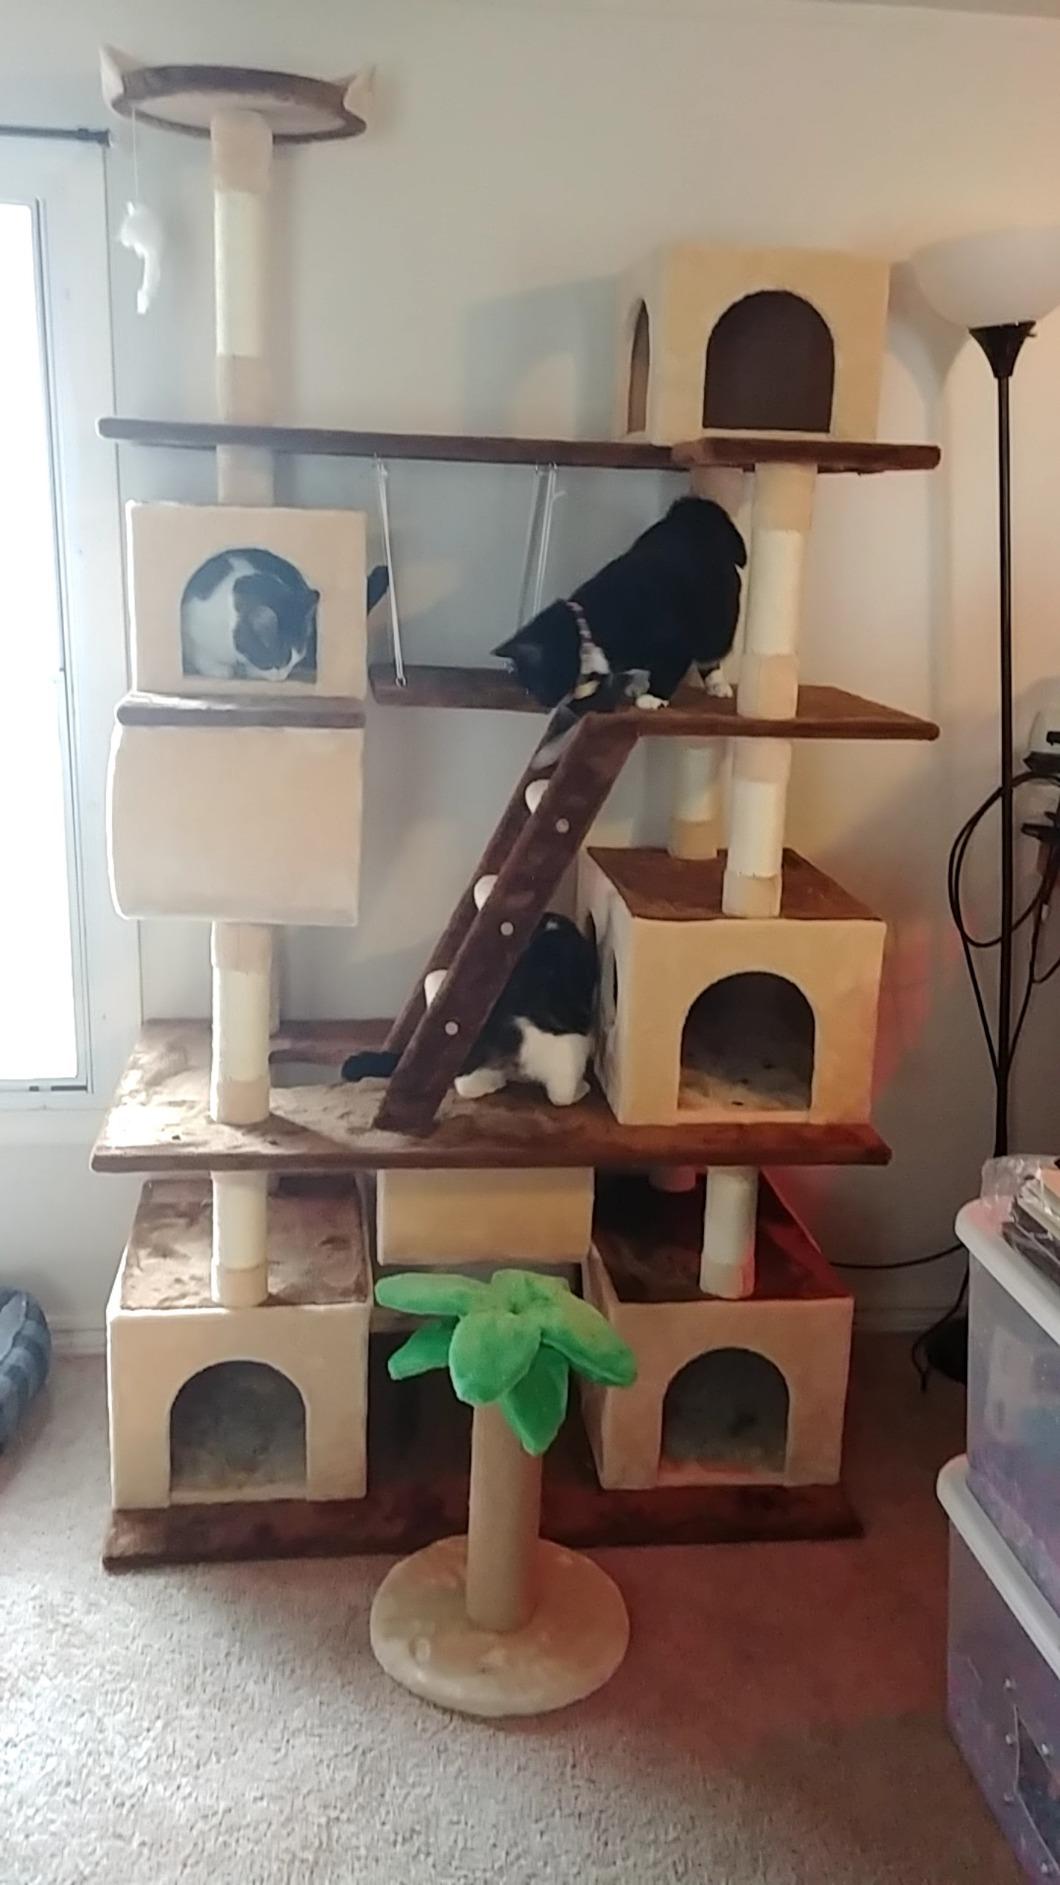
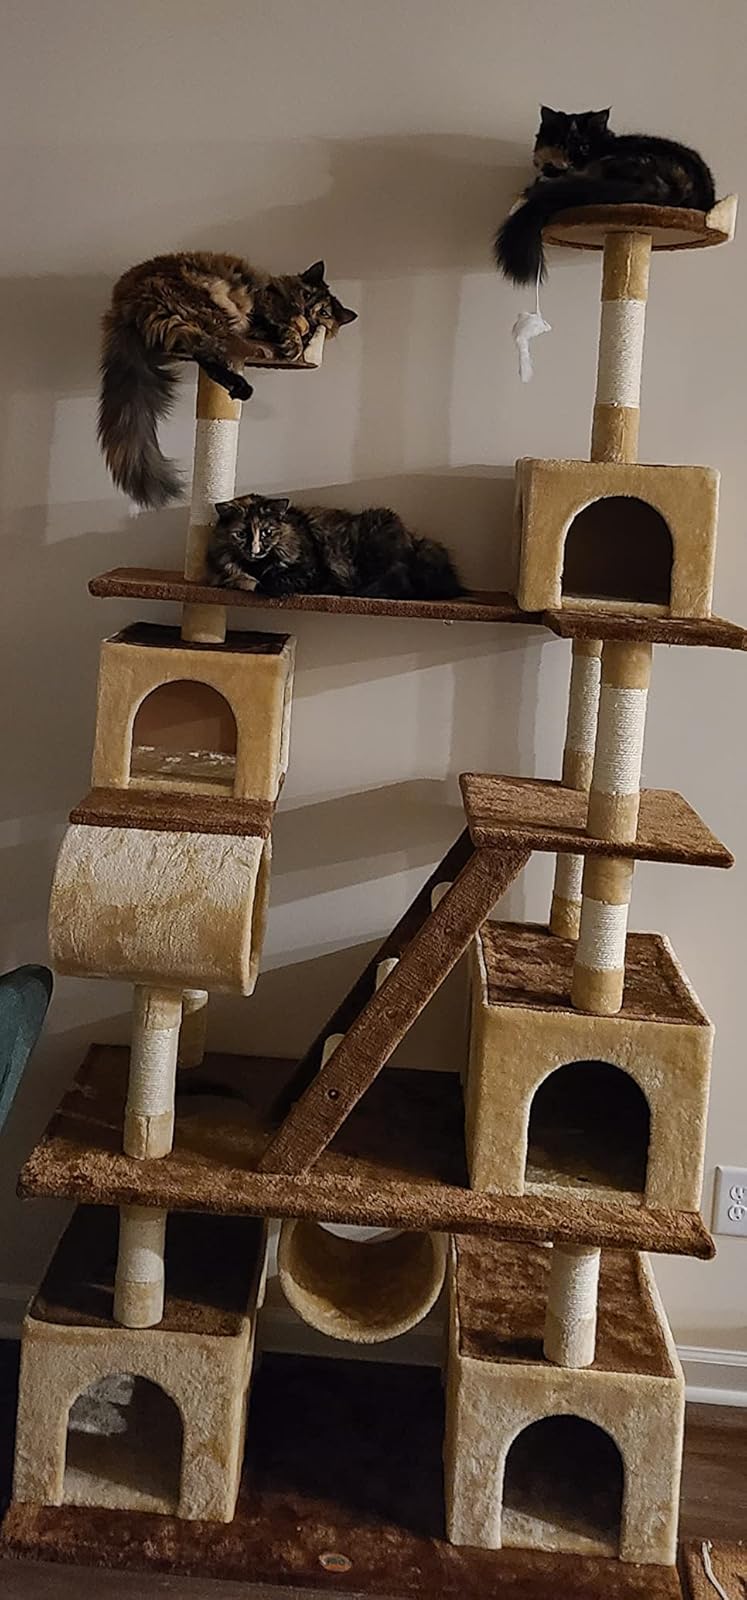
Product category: items_cat tree
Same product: yes